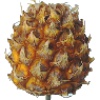
Label: Pineapple Mini 1